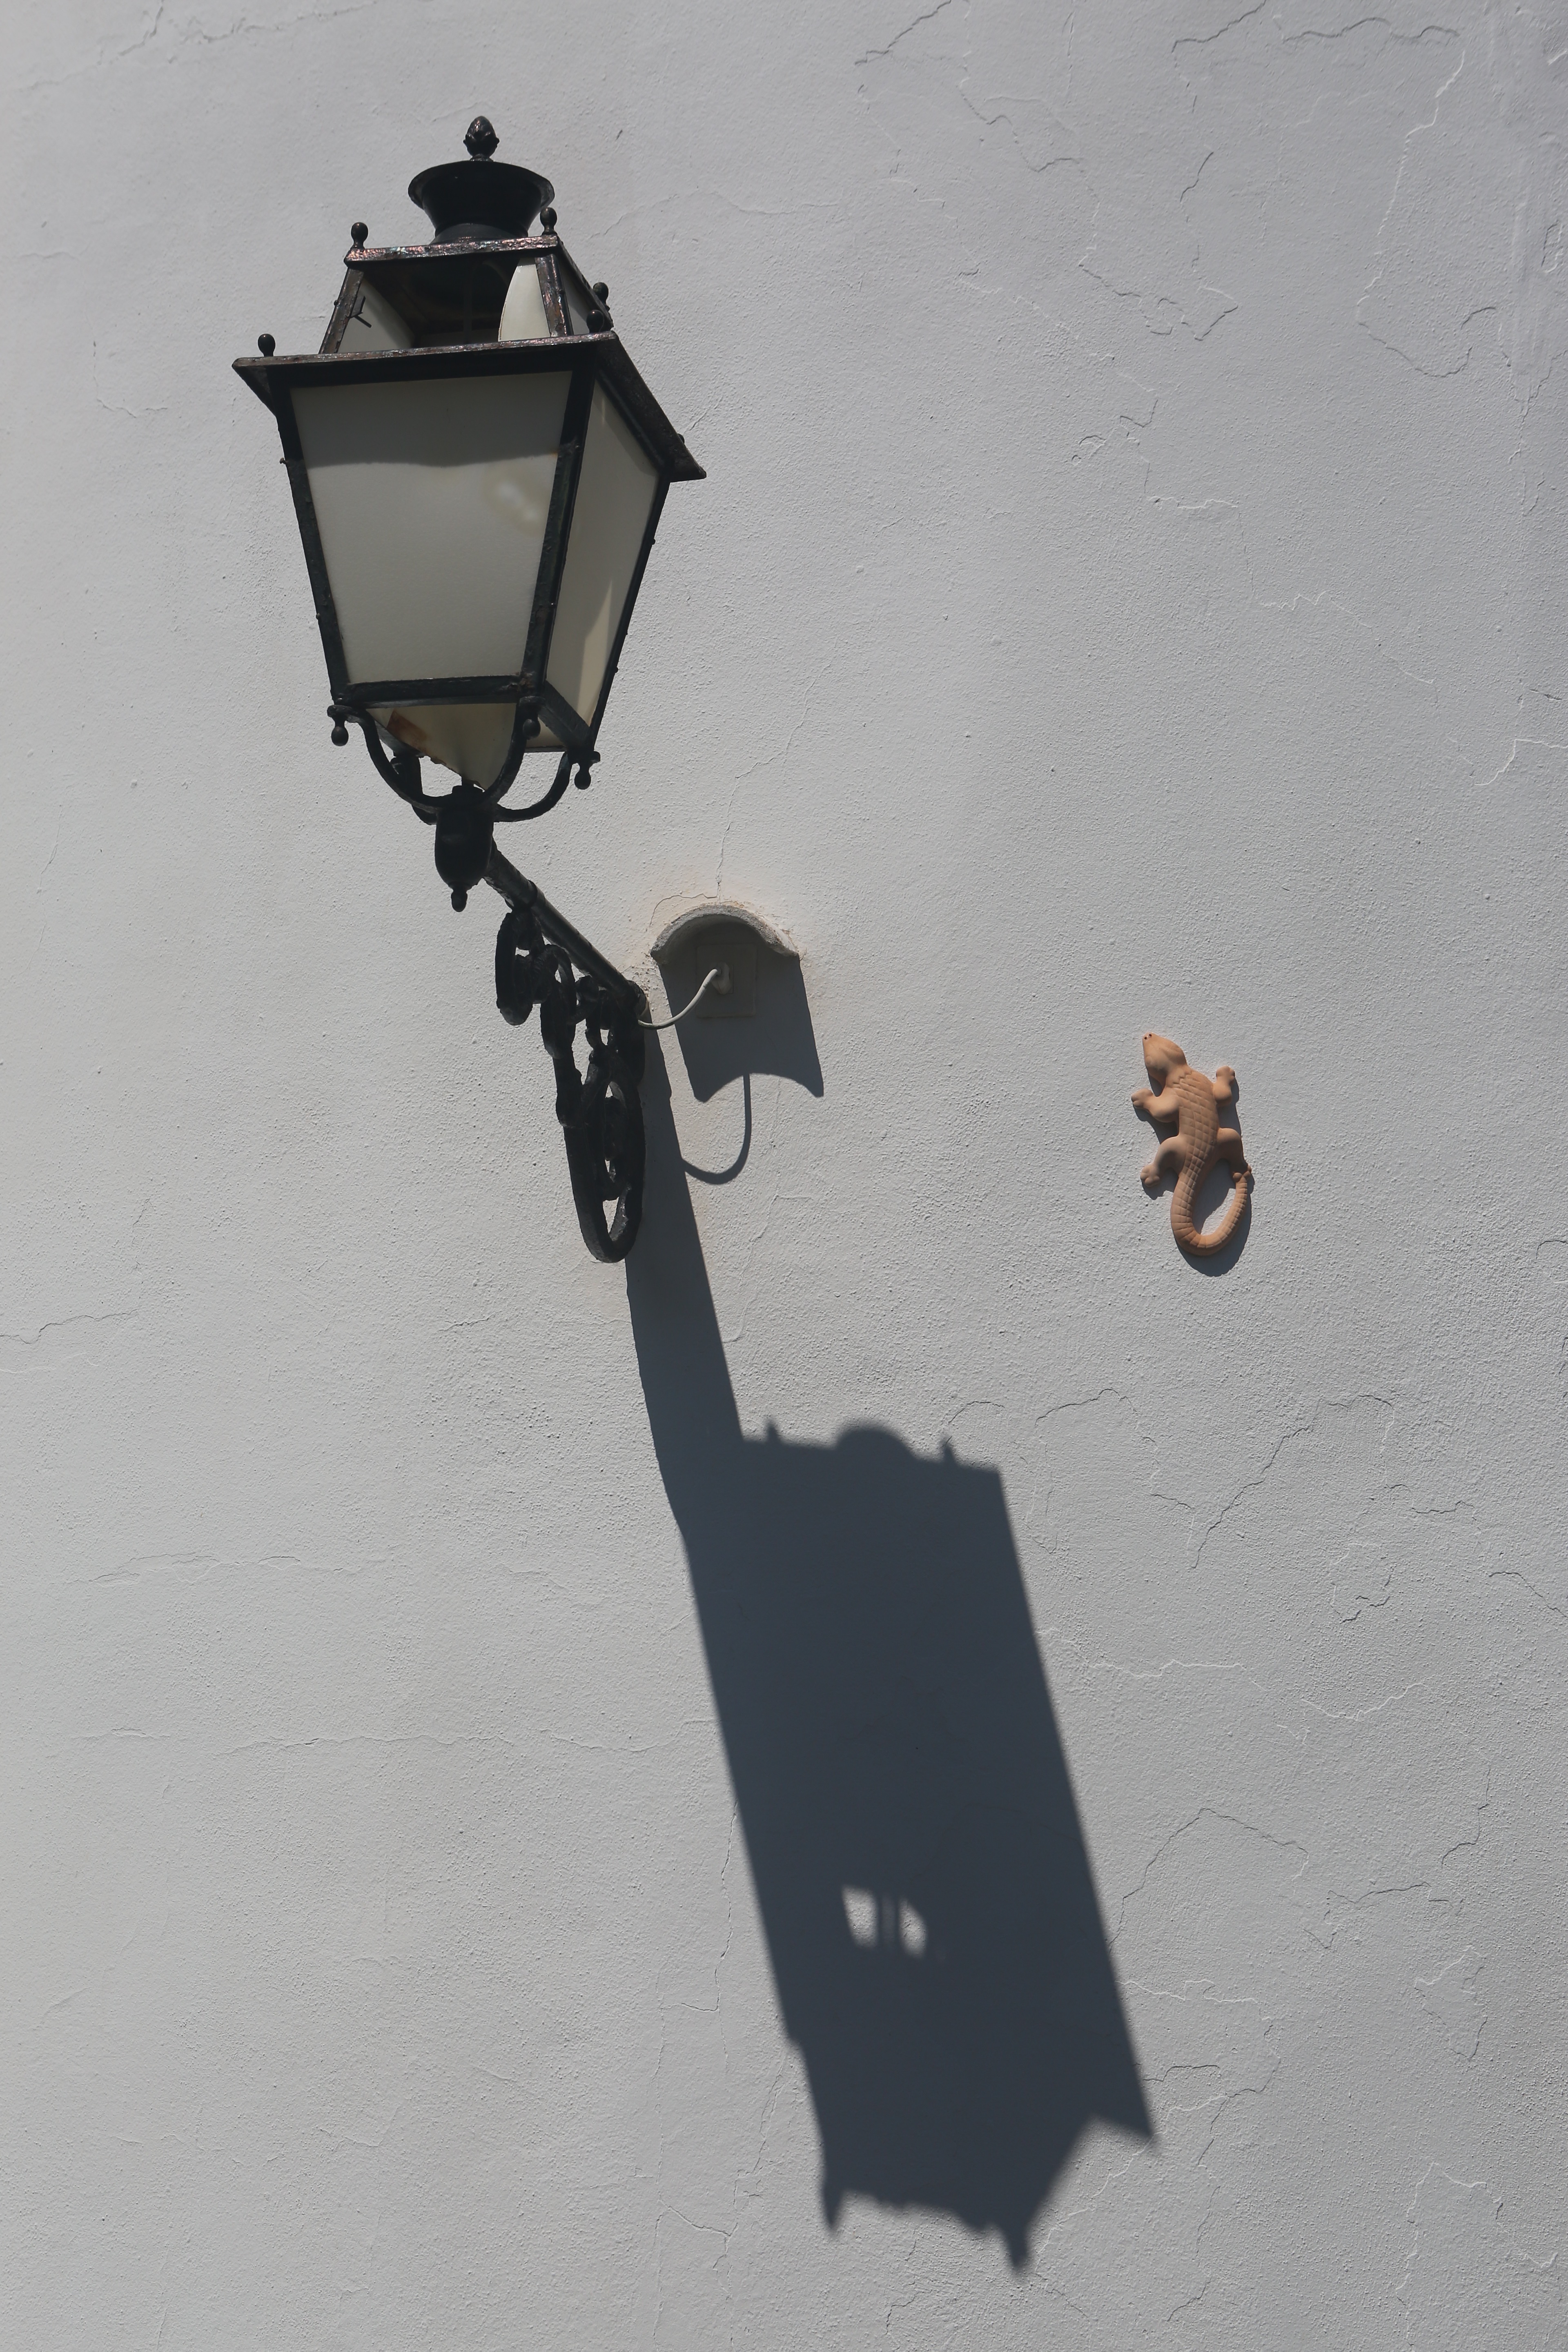
light, white, street light, black, lighting, illustration, light fixture